Sarah Jones (drummer)

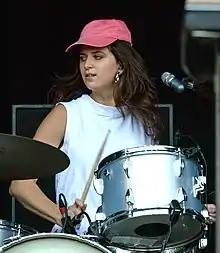
Jones drumming with Hot Chip at Lollapalooza 2015

Sarah Jones (born 31 August 1985) is an English musician based in London, best known for her work as a session and touring drummer. She is a founding member of NYPC, and has also served as a touring drummer for musicians such as Aynsley Lister, Harry Styles, Bat for Lashes, post-punk revival band Bloc Party, and synthpop band Hot Chip. Additionally, she has released several solo singles under the moniker Pillow Person. In 2020, she played drums on the Puscifer album "Existential Reckoning".